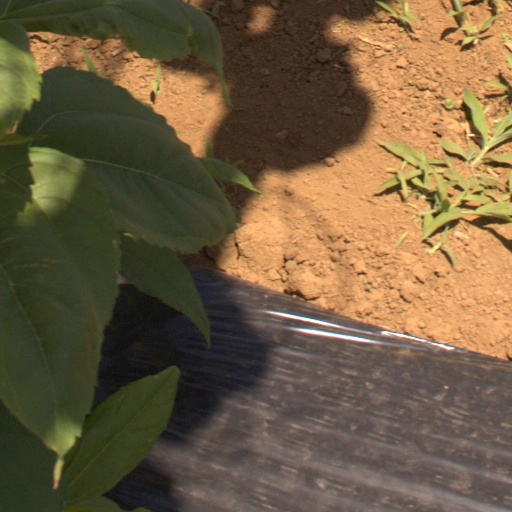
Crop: Jerusalem artichoke